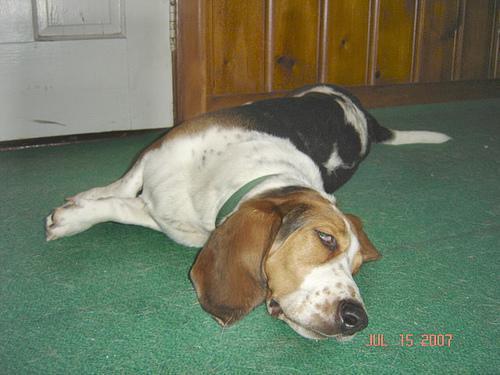
basset